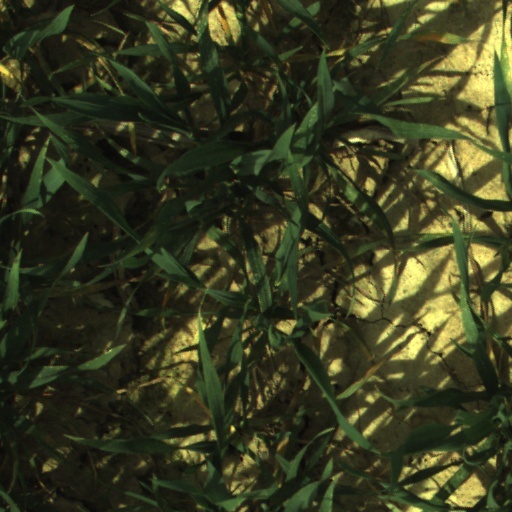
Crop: wheat